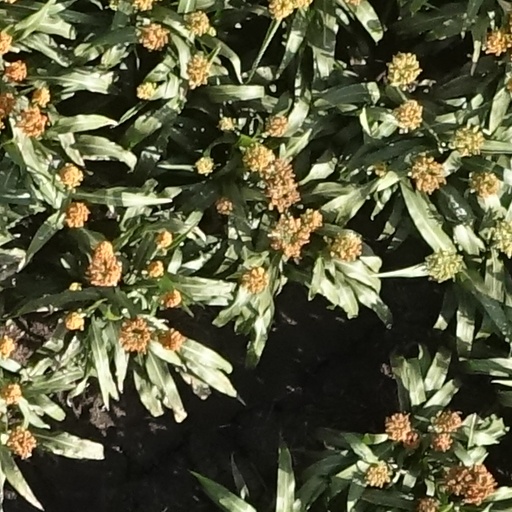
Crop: sorghum